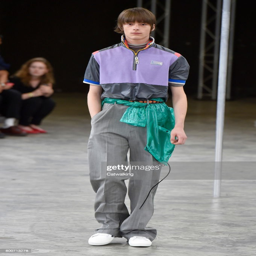
a model walks the runway at the fashion show during paris menswear fashion week .